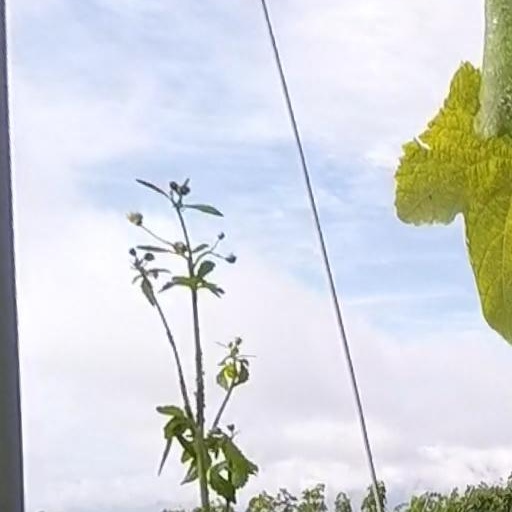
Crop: grape